UK railway stations

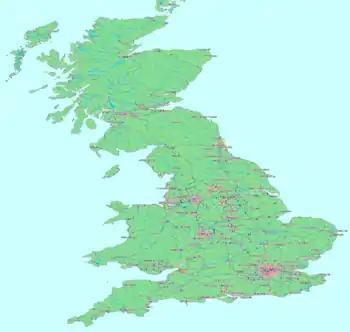
Click on the picture for an enlarged map of the rail network

List of railway stations in the United Kingdom, split alphabetically.